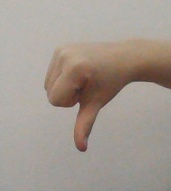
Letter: waw